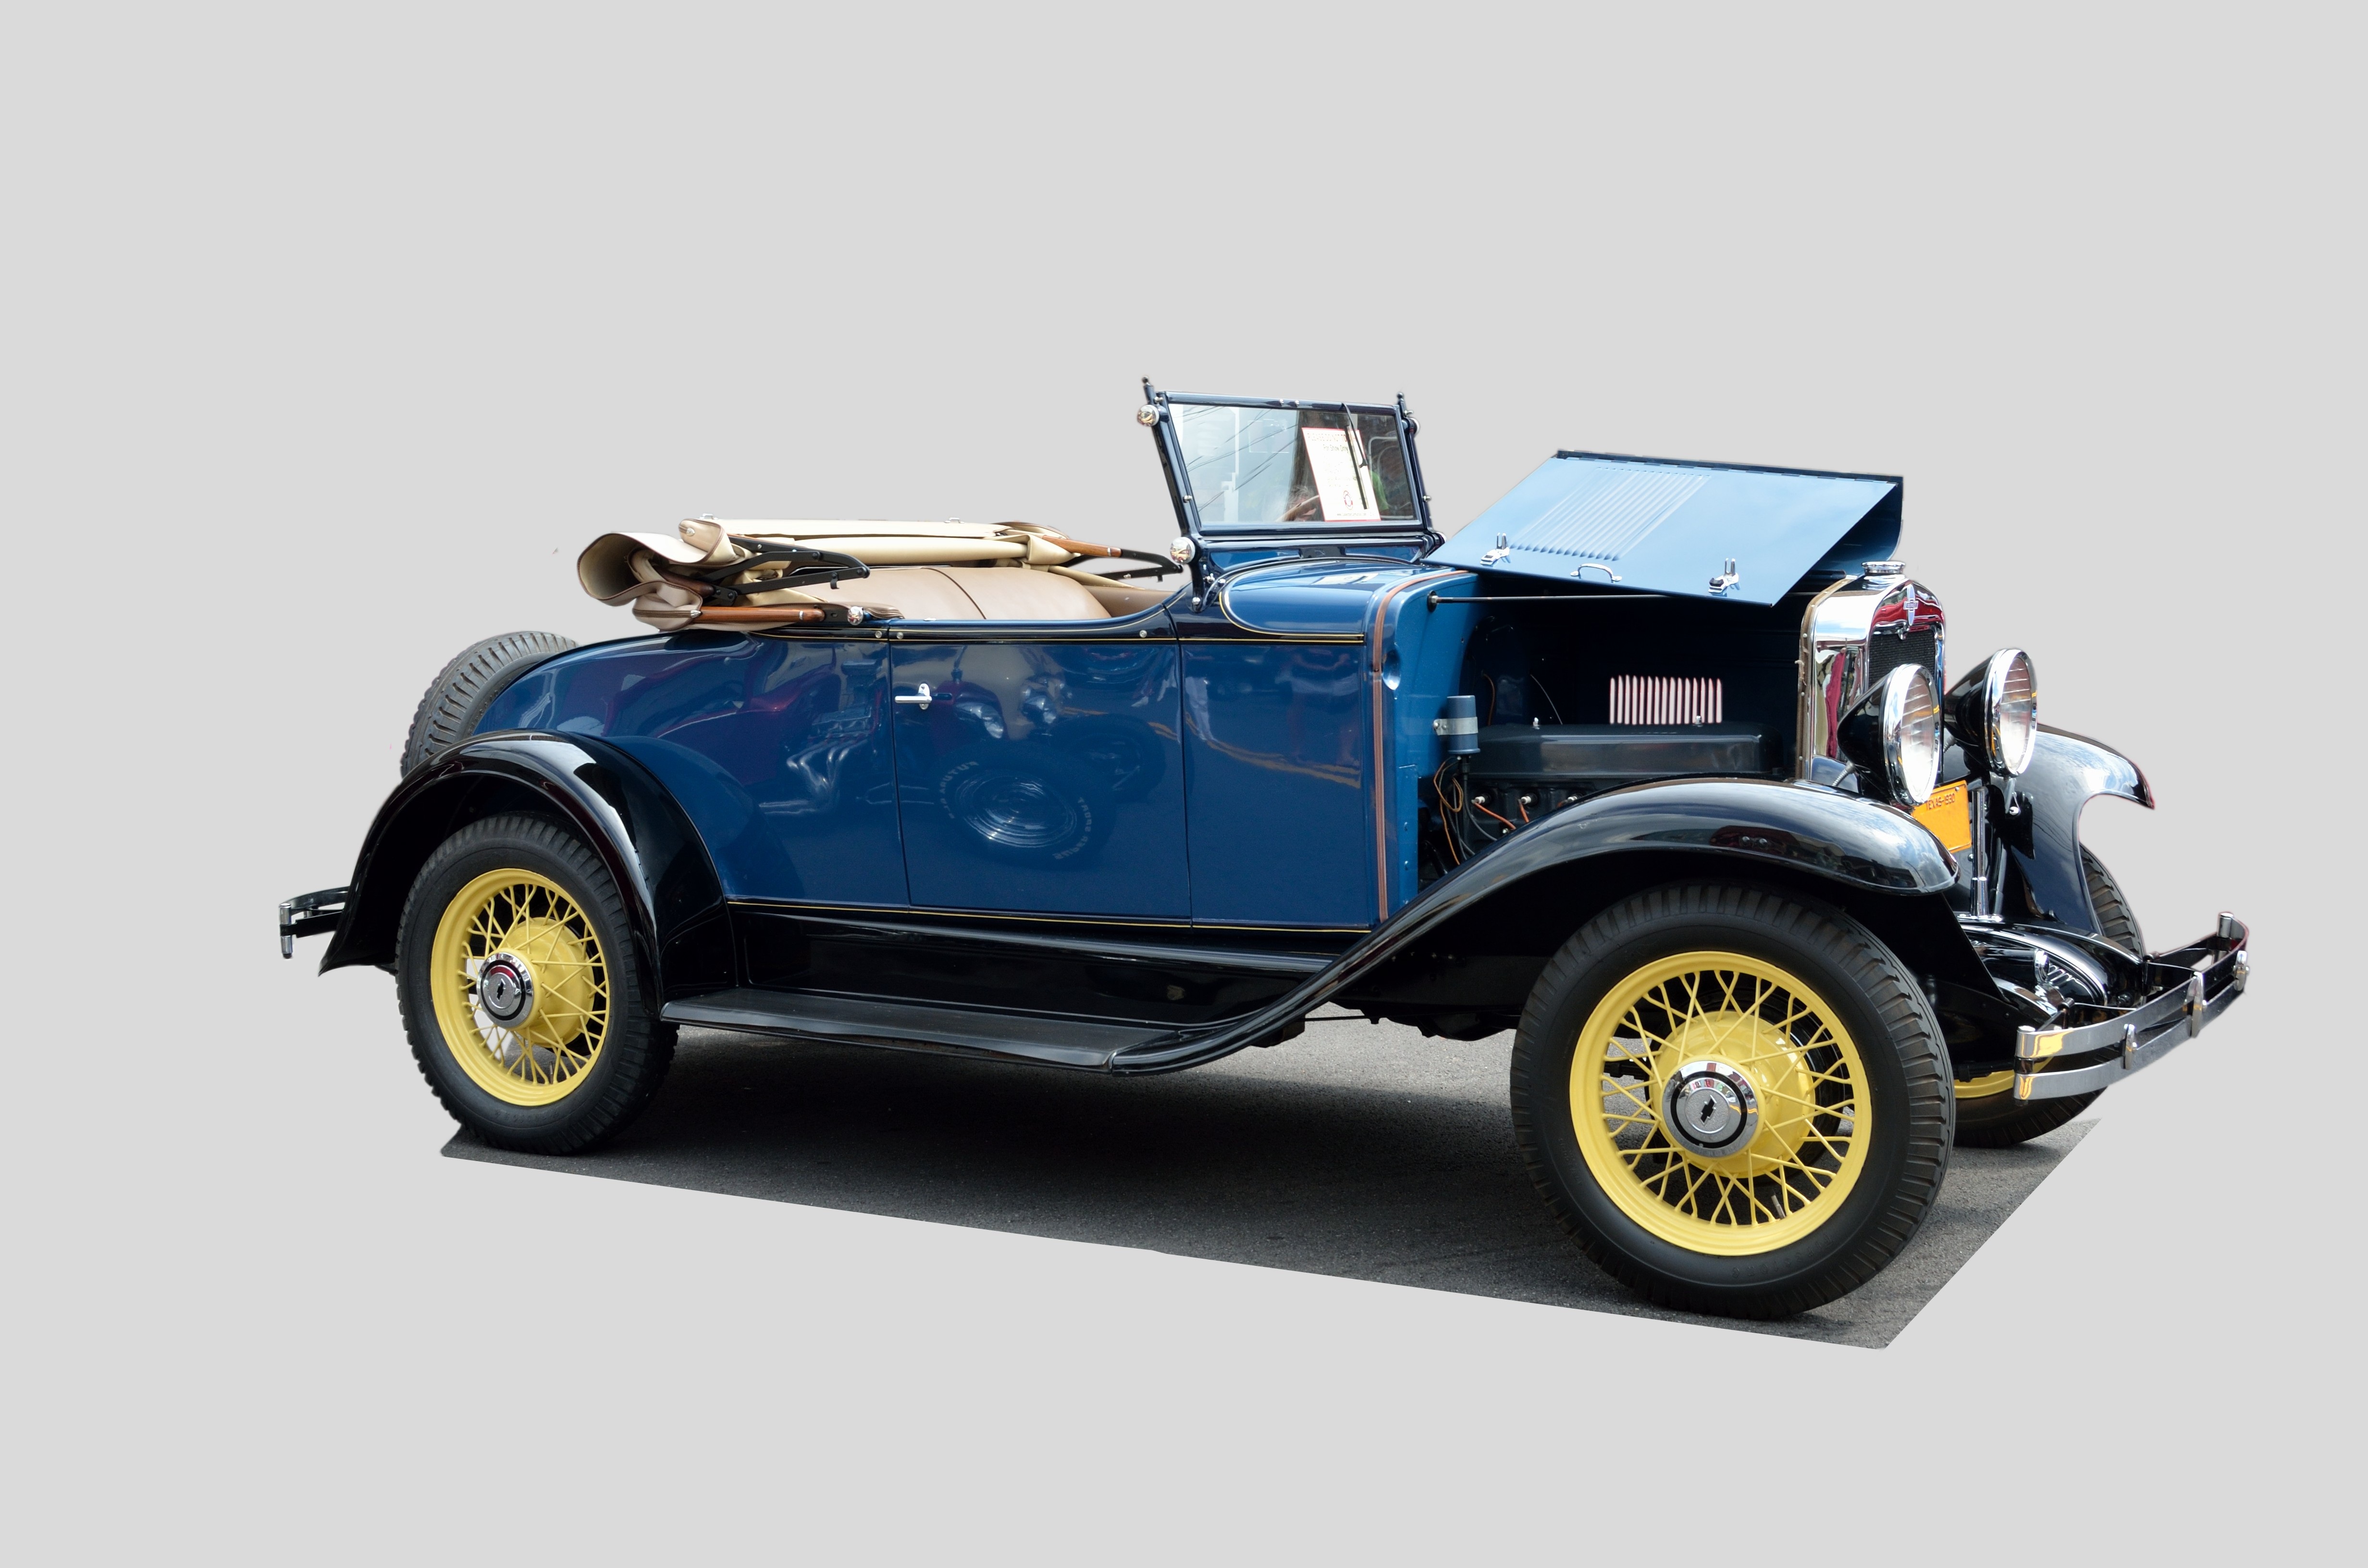
car, vintage, antique, wheel, automobile, retro, old, transportation, transport, vehicle, show, drive, metal, auto, machine, nostalgia, classic car, automotive, vintage car, hood, headlamp, american, motor, sedan, style, classic, convertible, shiny, restored, antique car, isolated background, model car, land vehicle, touring car, automobile make